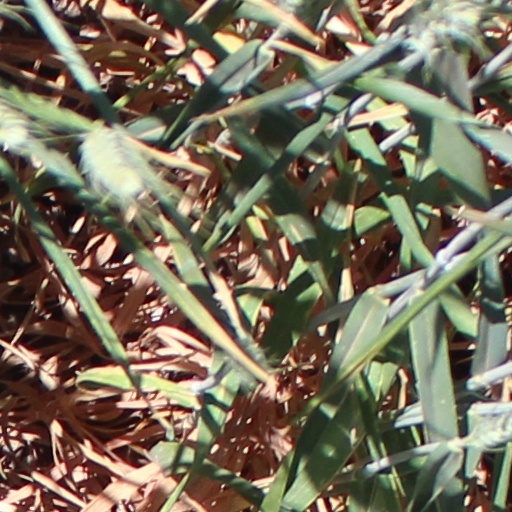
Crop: wheat